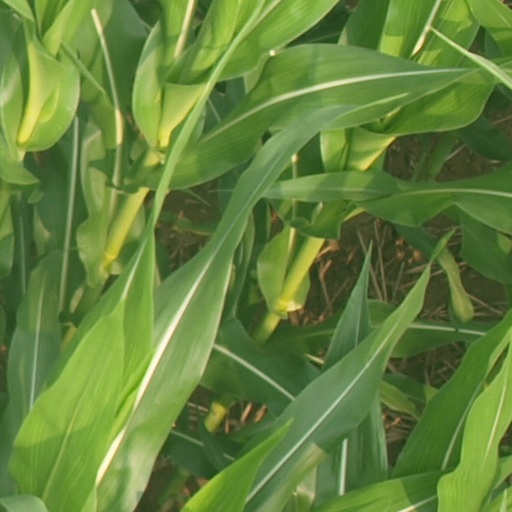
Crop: maize; corn